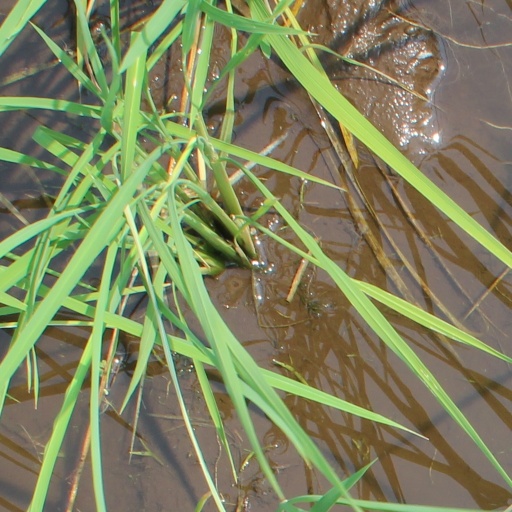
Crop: rice